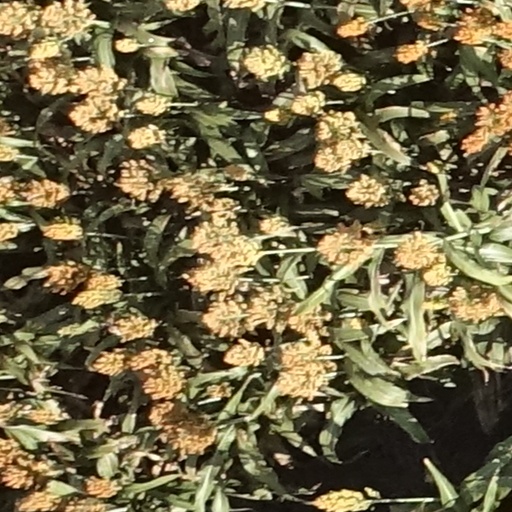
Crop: sorghum